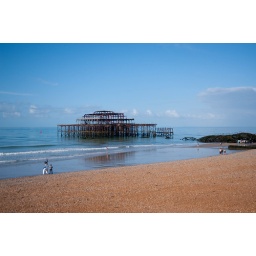
Brighton beach at low tide. Low tide reveals the sandy beach which is covered in rocks higher up from the water.